Susan Lindauer

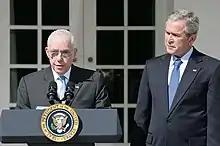
President George W. Bush listens to remarks by Mukasey after announcing his nomination to be Attorney General.

In 2005, Lindauer was incarcerated at Carswell Air Force Base in Fort Worth, Texas, for psychological evaluation. She was then moved to the Metropolitan Correctional Center in Manhattan. In 2006, she was released after judge Michael B. Mukasey ruled that Lindauer was unfit to stand trial. He noted that the severity of Lindauer's mental illness, which he described as a "lengthy delusional history", weakened the prosecution's case. In his decision he wrote, "Lindauer ... could not act successfully as an agent of the Iraqi government without in some way influencing normal people ... There is no indication that Lindauer ever came close to influencing anyone, or could have. The indictment charges only what it describes as an unsuccessful attempt to influence an unnamed government official, and the record shows that even lay people recognize that she is seriously disturbed."